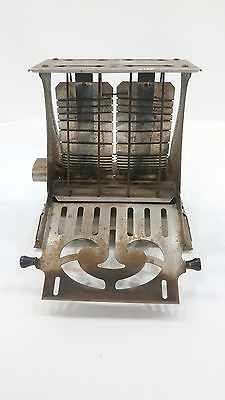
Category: toaster